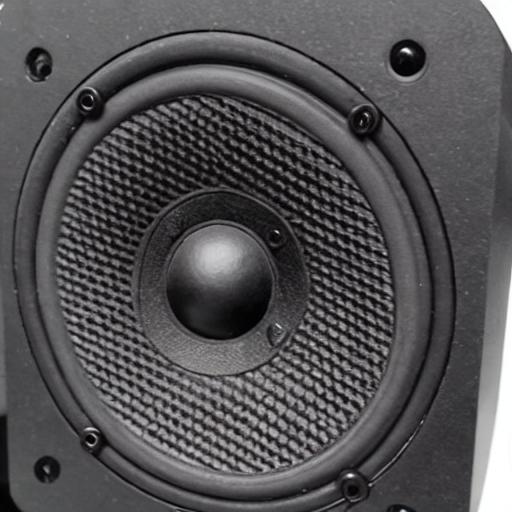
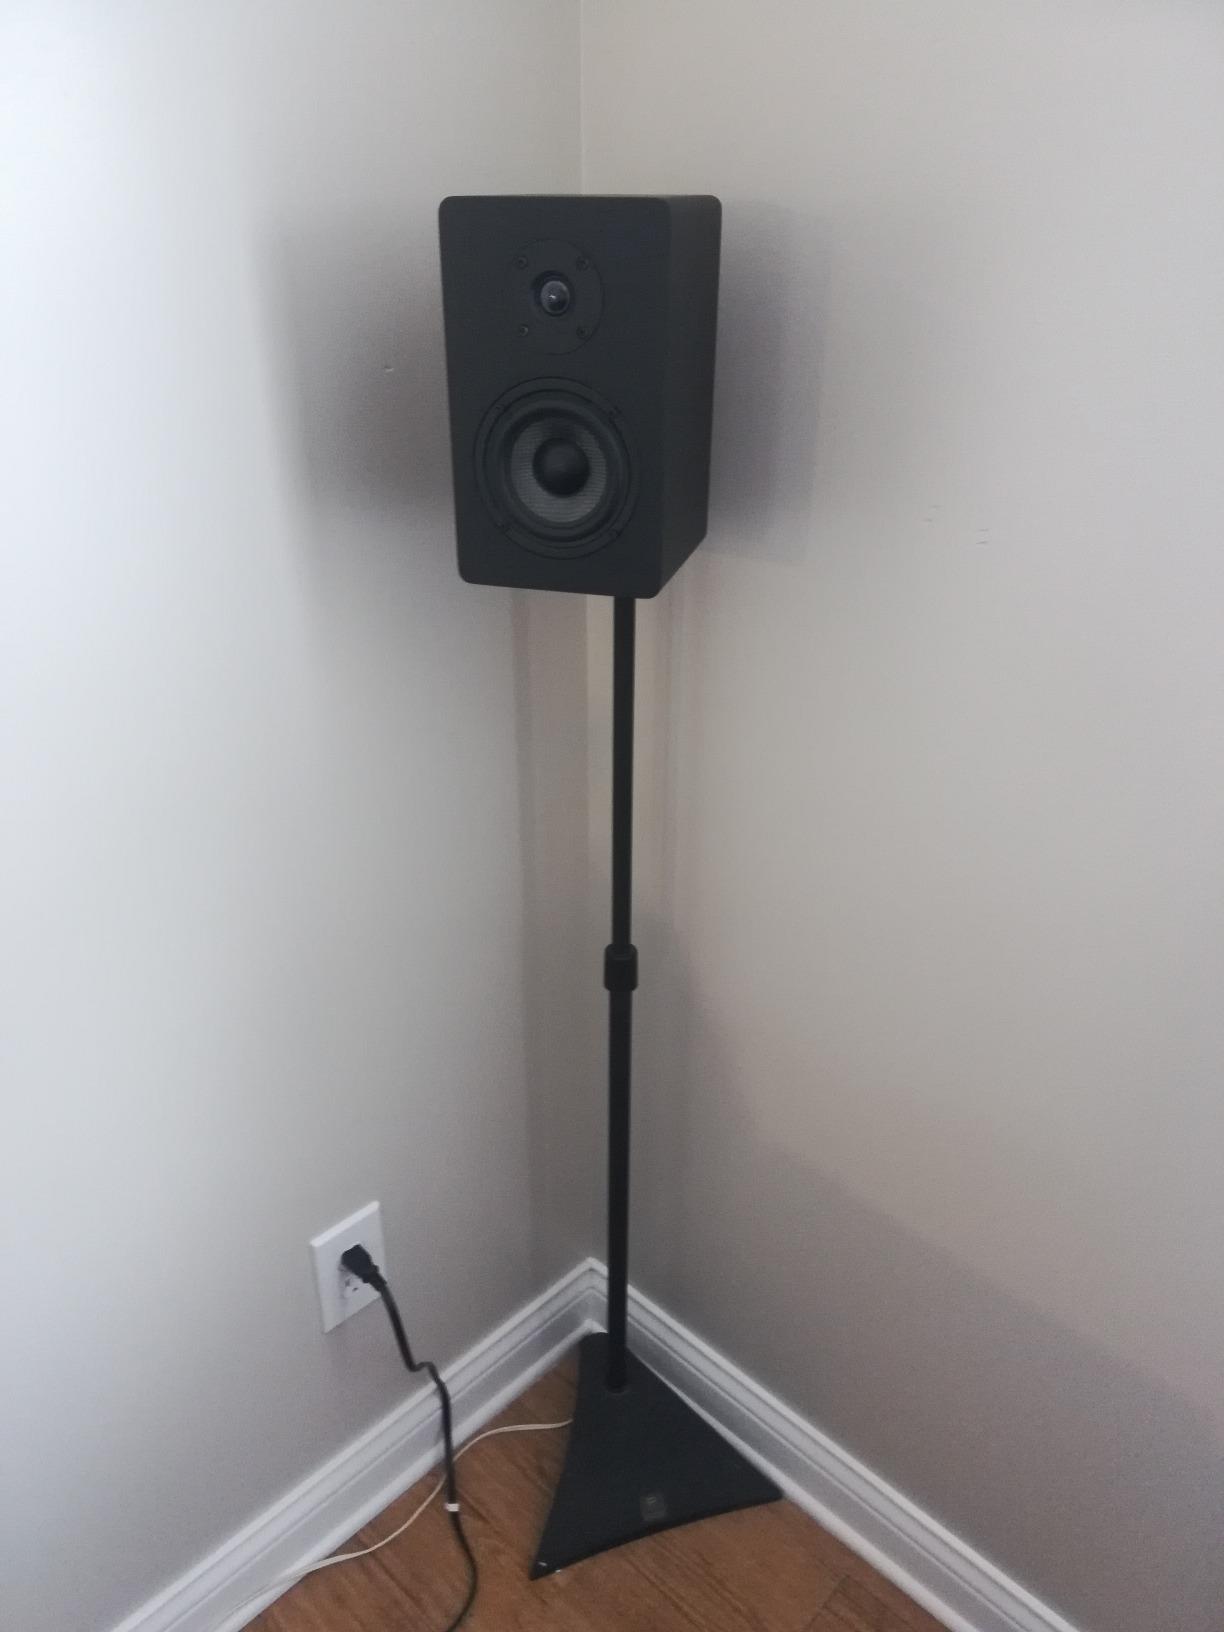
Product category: speaker
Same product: no